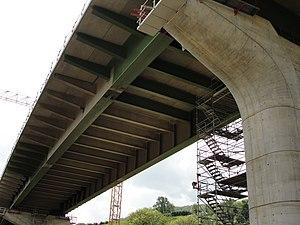
Dessous viaduc du Torranchin (Rhône) - printemps 2010.
L'autoroute A89 est une autoroute française qui relie Bordeaux à Lyon via Clermont-Ferrand.
Le viaduc du Torranchin est un viaduc de l'autoroute française A89 situé sur la commune de Pontcharra-sur-Turdine, dans le département du Rhône, en France. Il traverse le ruisseau du Torranchin et la route départementale RD27.